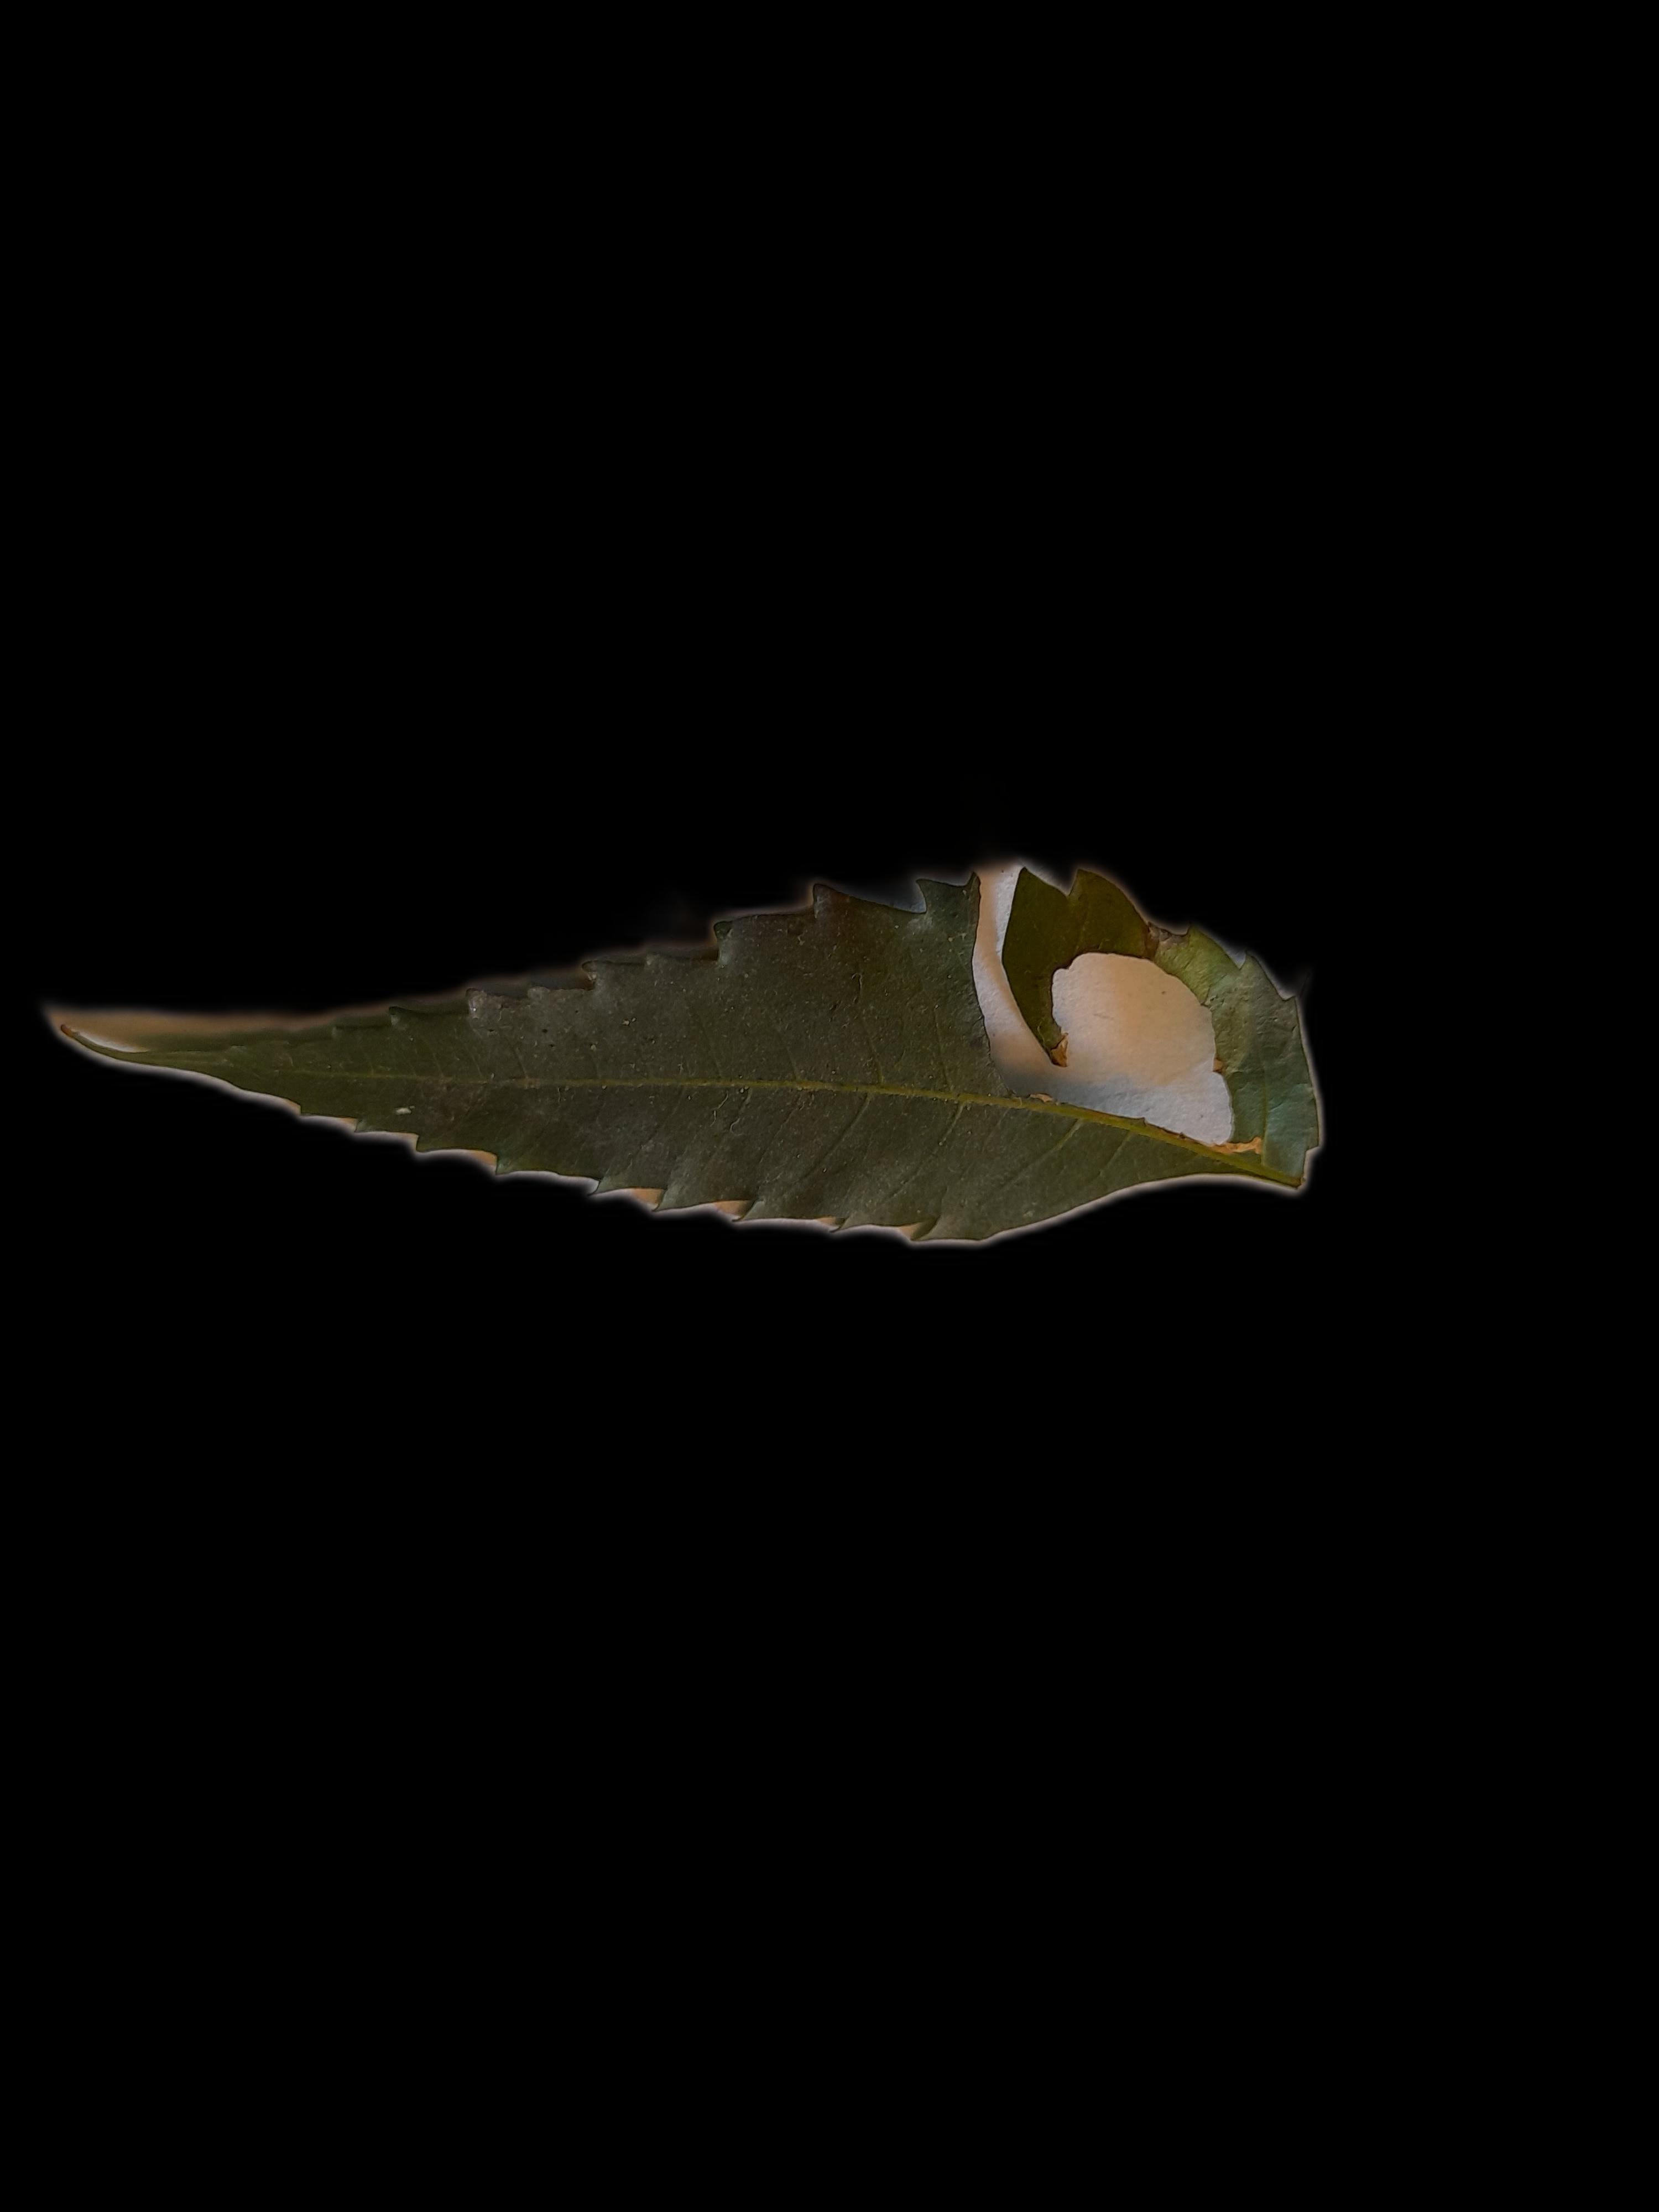
Plant: Neem